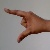
The image shows a hand gesture representing the letter 'Z' in Indian Sign Language.